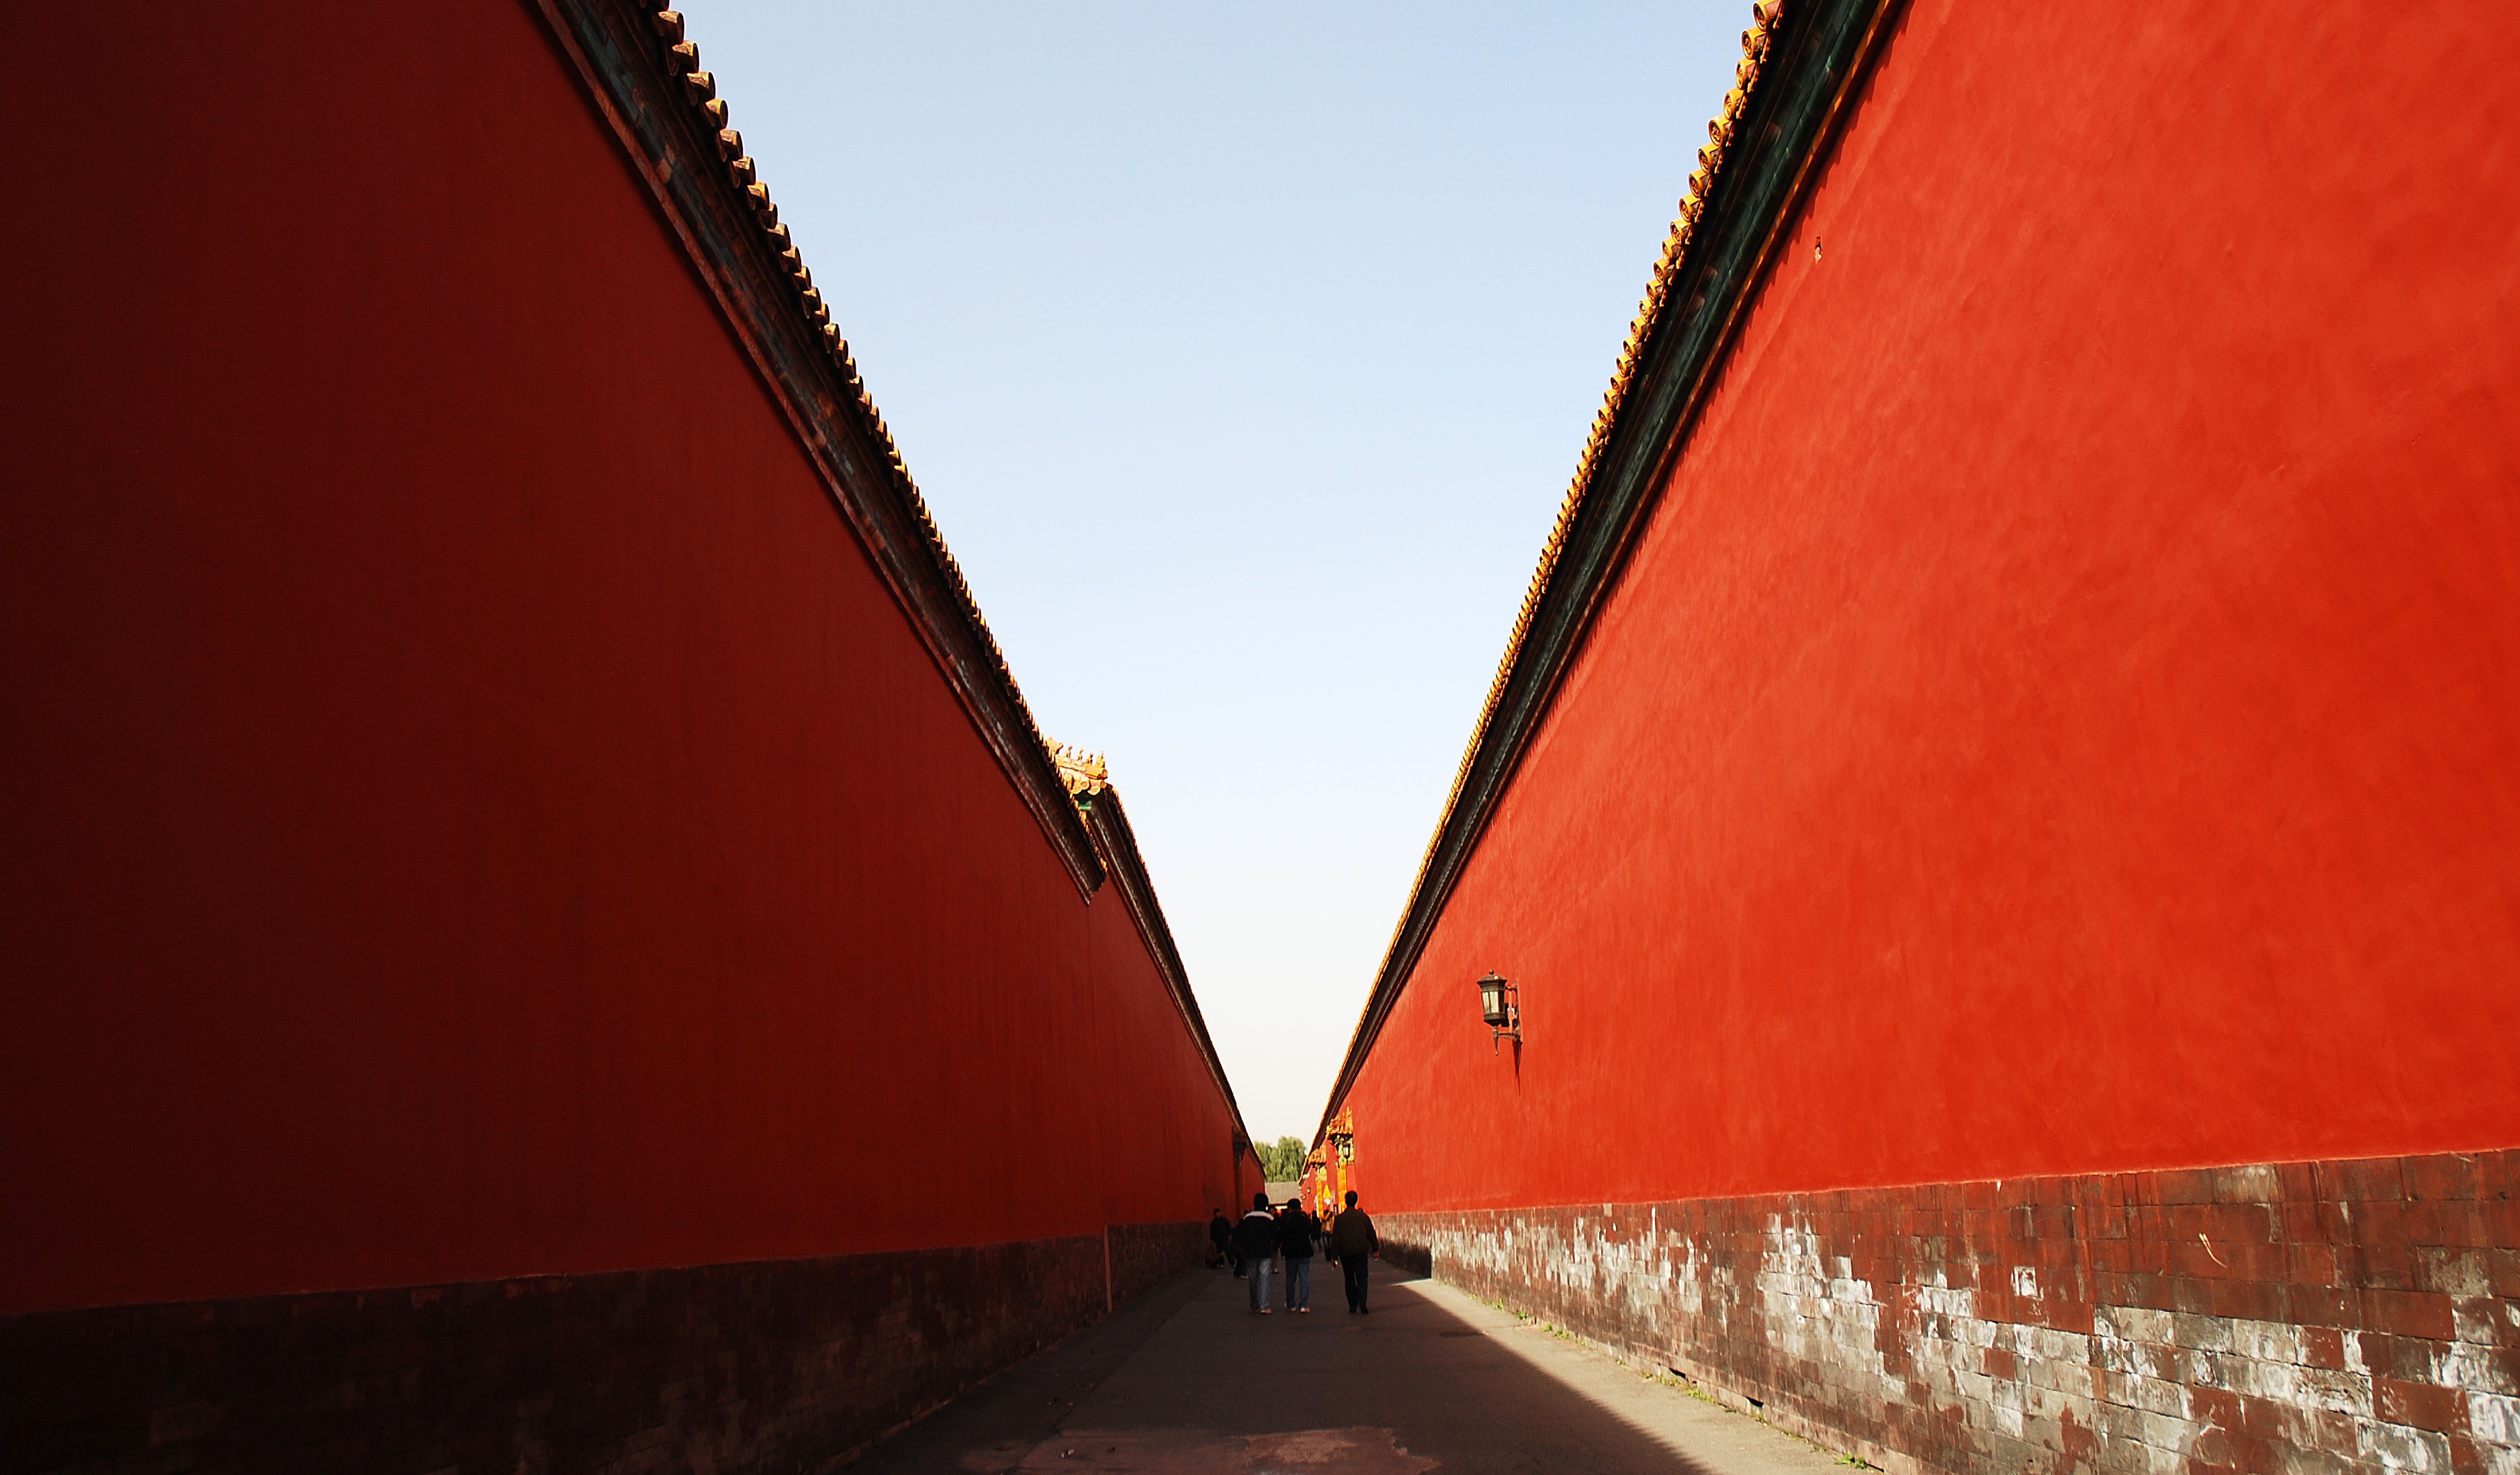
sky, sunlight, building, wall, line, red, color, beijing, shape, the national palace museum, red wall, atmosphere of earth